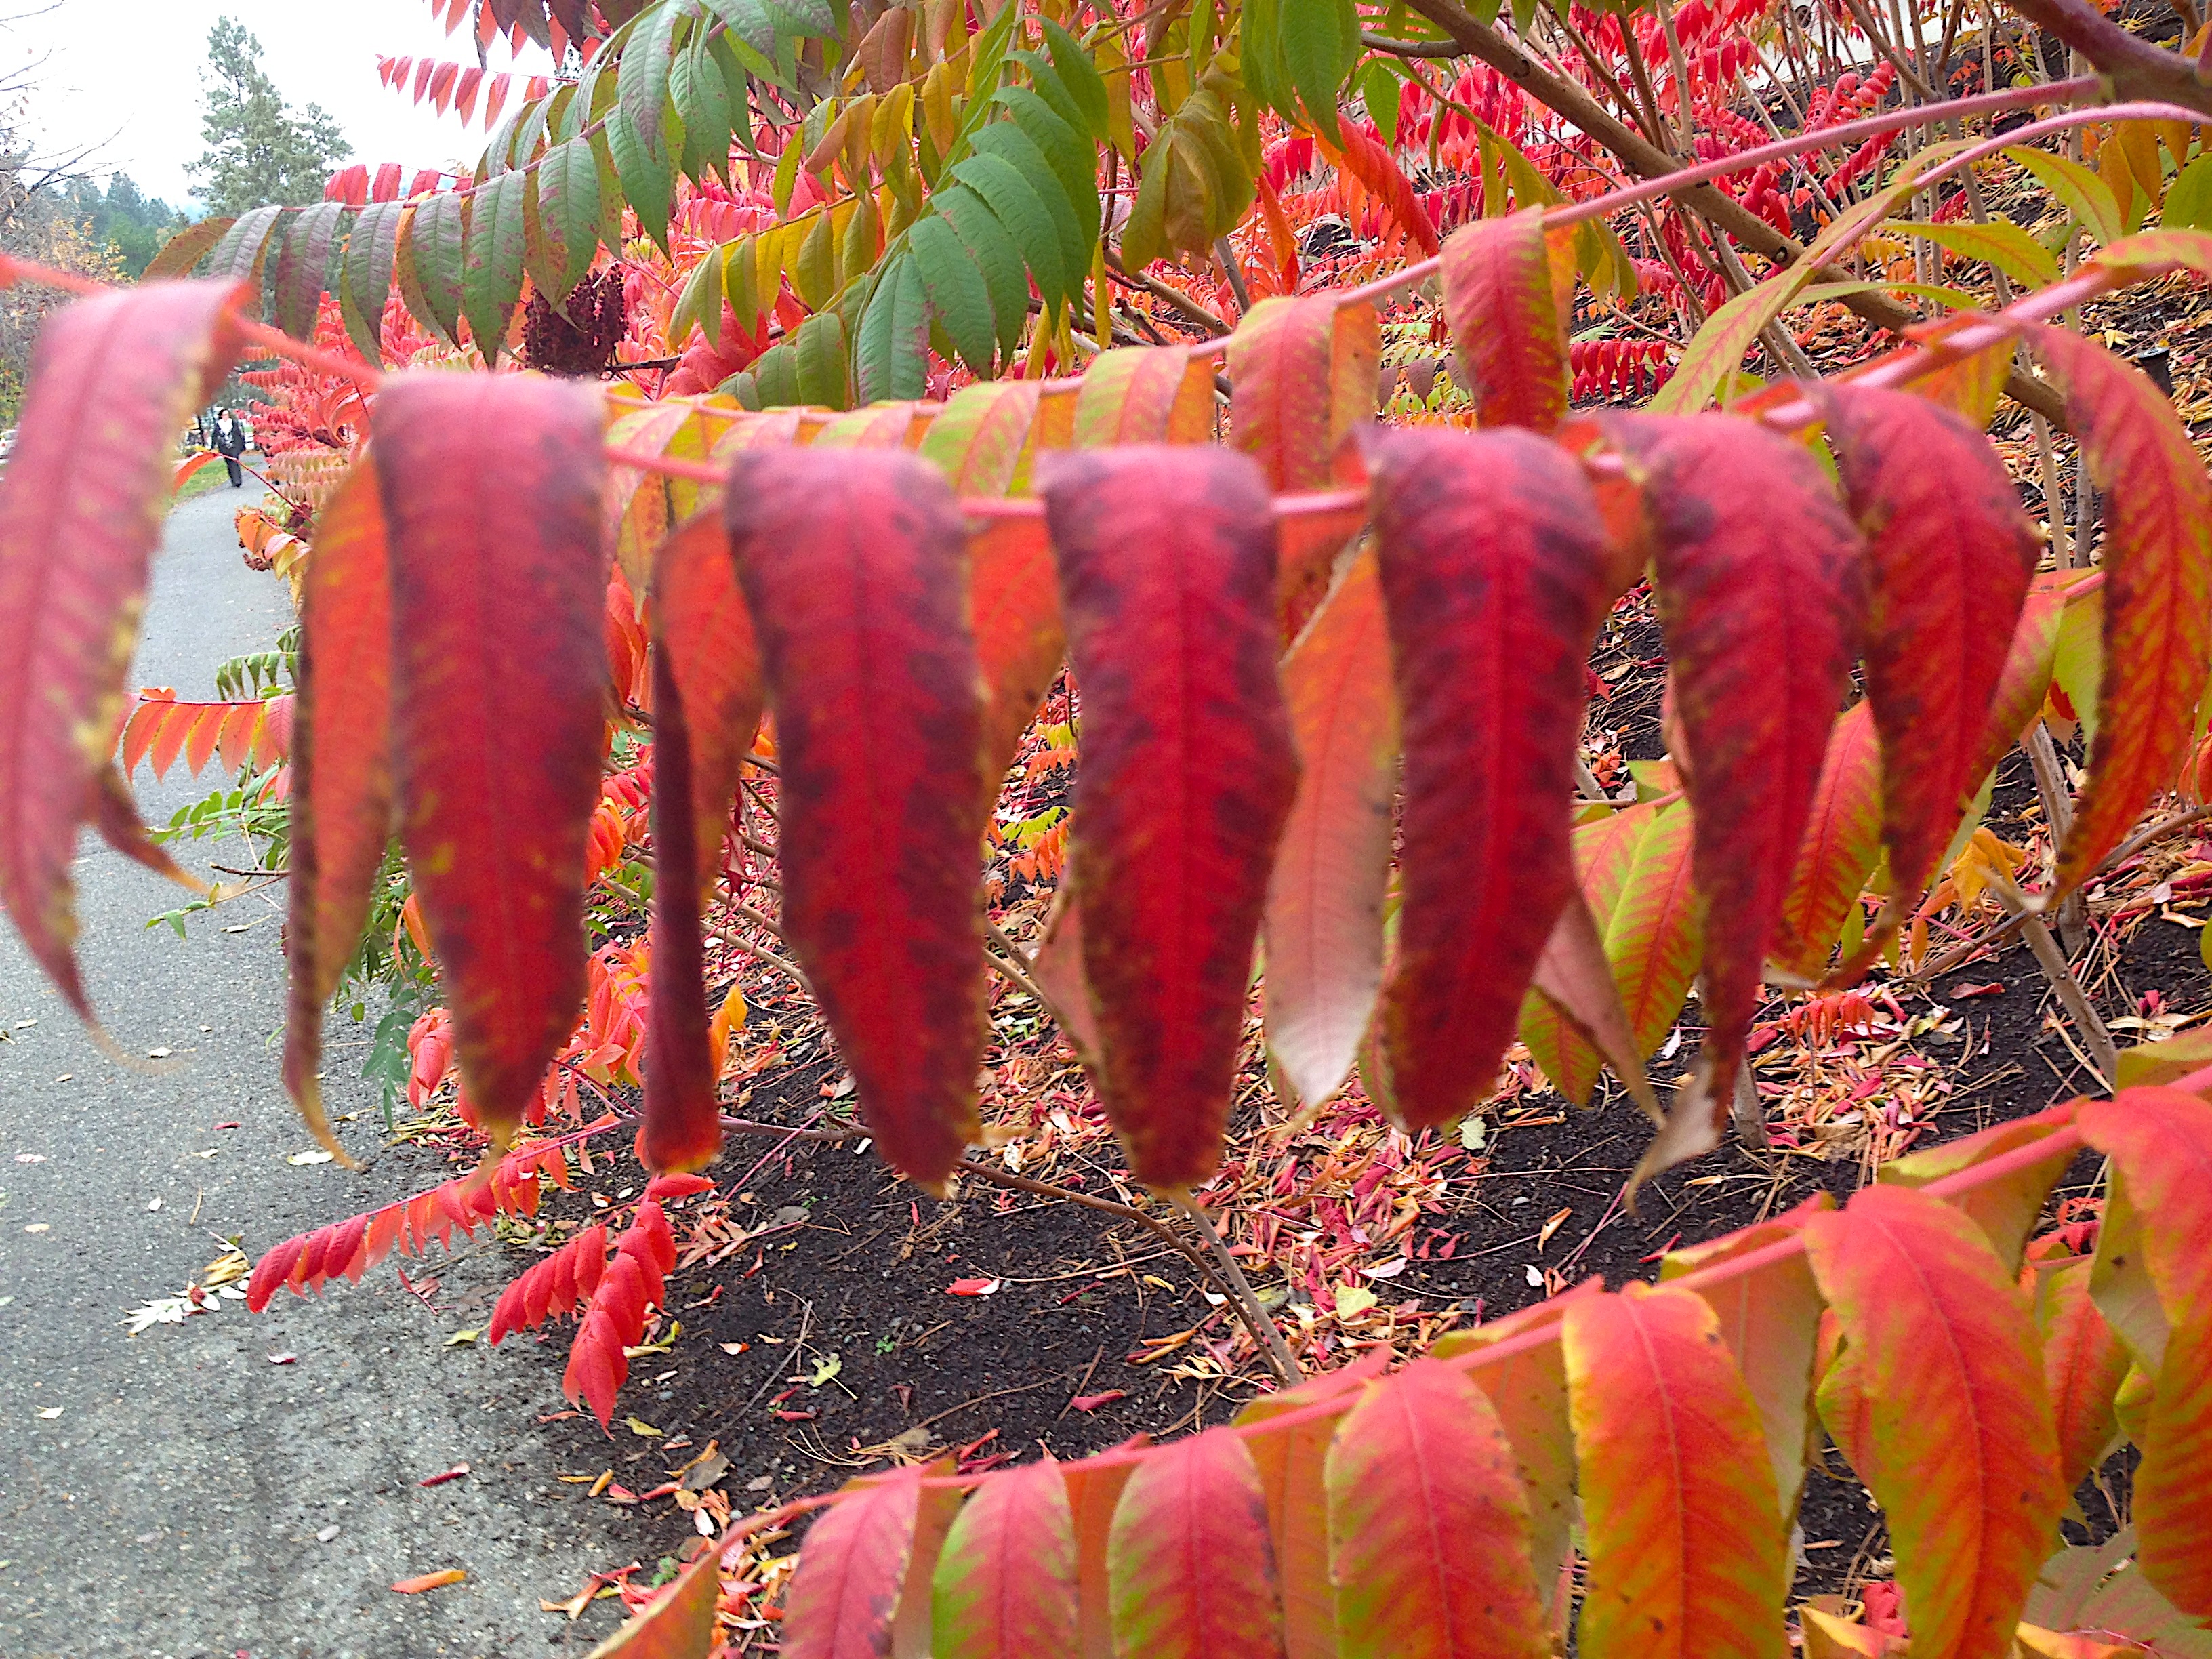
plant, leaf, flower, food, produce, autumn, flora, flowering plant, chinese new year, land plant